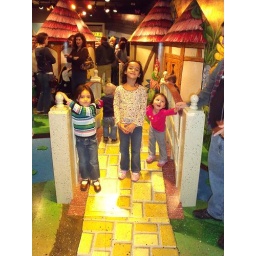
Manu, Vanesa, Ang on the yellow brick road at the Wizard of Oz display in Crown Center. 2-27-09